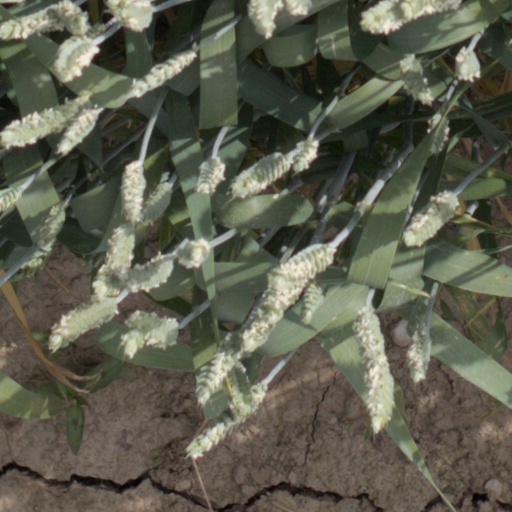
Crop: wheat